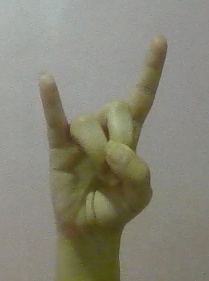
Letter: la